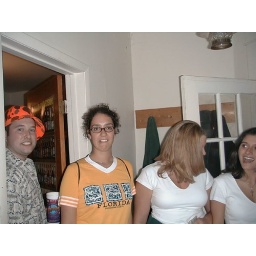
Peterman in the old hunting hat with Melanie and a couple other girls I can't remember.